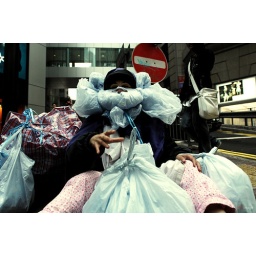
Someone say she is very rich but crazy. Someone say she got rich by the wearing so many plastic bags in central.